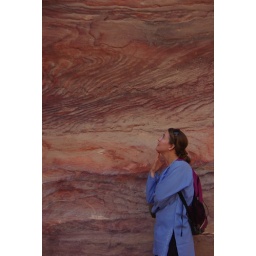
really cool rock wall with Jill contrasting in front